Typhoon Pongsona

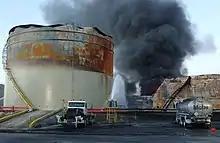
Gasoline tank fire on Cabras Island

Pongsona produced sustained winds of with a gust to on Rota. The combination of winds and other effects from the typhoon destroyed 114 houses, severely damaged 154, and caused minor damage to 306; on the island, about 200 families were left homeless. The typhoon produced a storm surge of at the village of Songsong, which crossed about 80% of the southwestern peninsula on Rota. The surge caused moderate beach erosion on the island and destroyed a fuel pier and a loading pipeline. Additionally, the typhoon caused severe crop damage on the island. In all, the typhoon caused ten minor injuries on Rota and resulted in over $30 million in damage (2002 USD, USD).